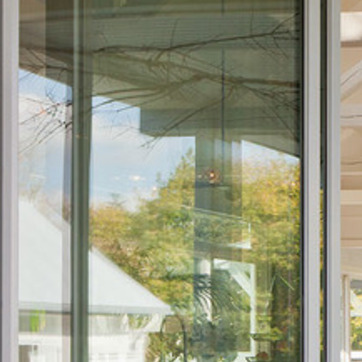
Material: glass